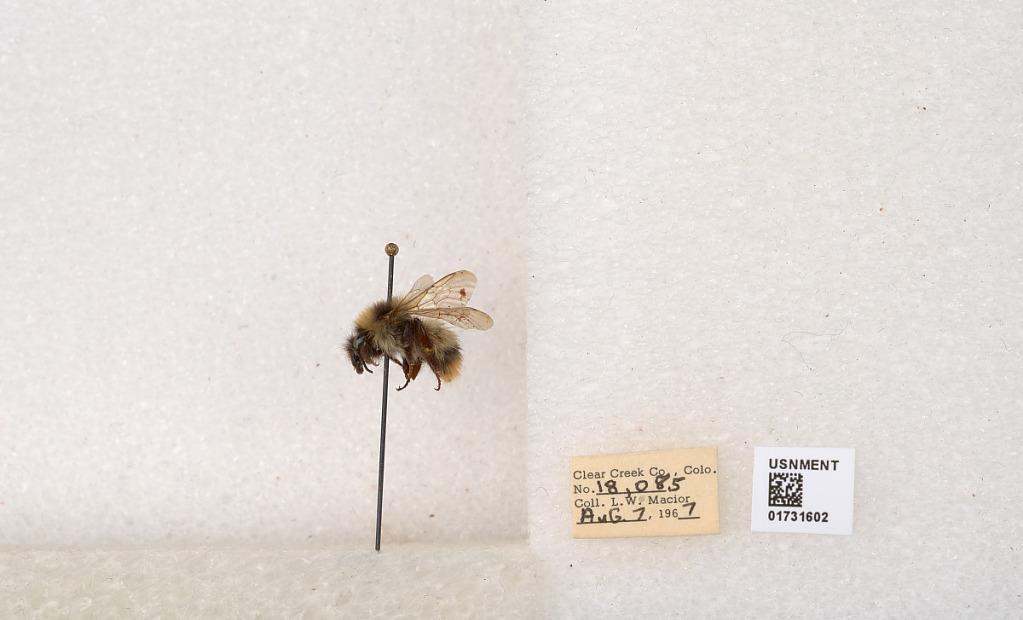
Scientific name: Bombus kirbyellus
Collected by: L. Macior
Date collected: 1967-8-7
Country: United States
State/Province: Colorado
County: Clear Creek
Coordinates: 39.6891, -105.644